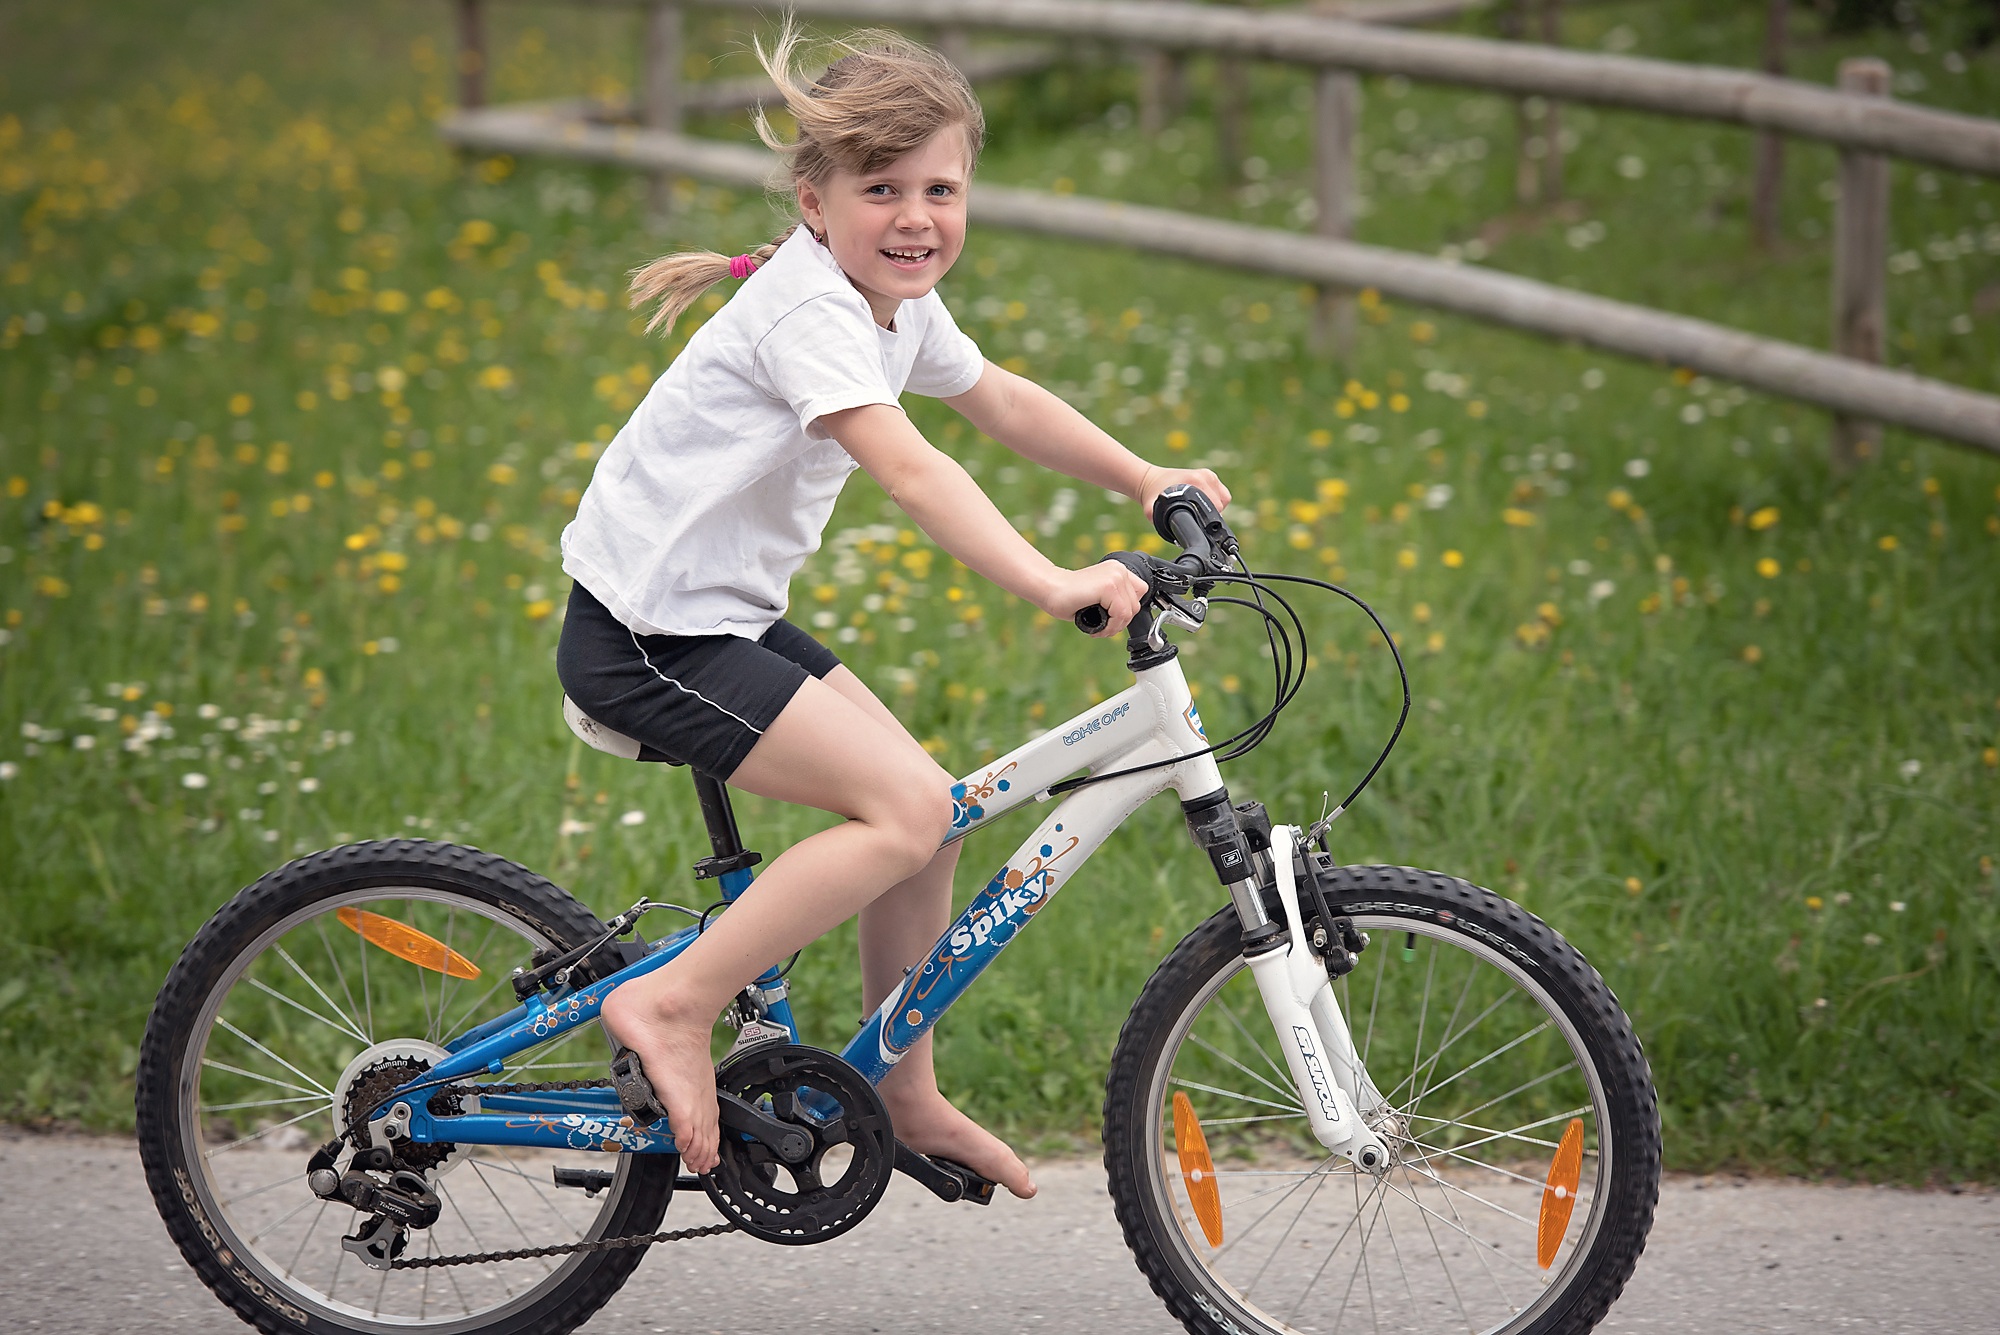
nature, person, girl, bicycle, bike, vehicle, child, human, sports equipment, mountain bike, cycling, race, sports, out, in motion, mountain biking, in action, road cycling, land vehicle, cycle sport, cyclo cross bicycle, cyclo cross, bicycle racing, road bicycle, endurance sports, racing bicycle, duathlon